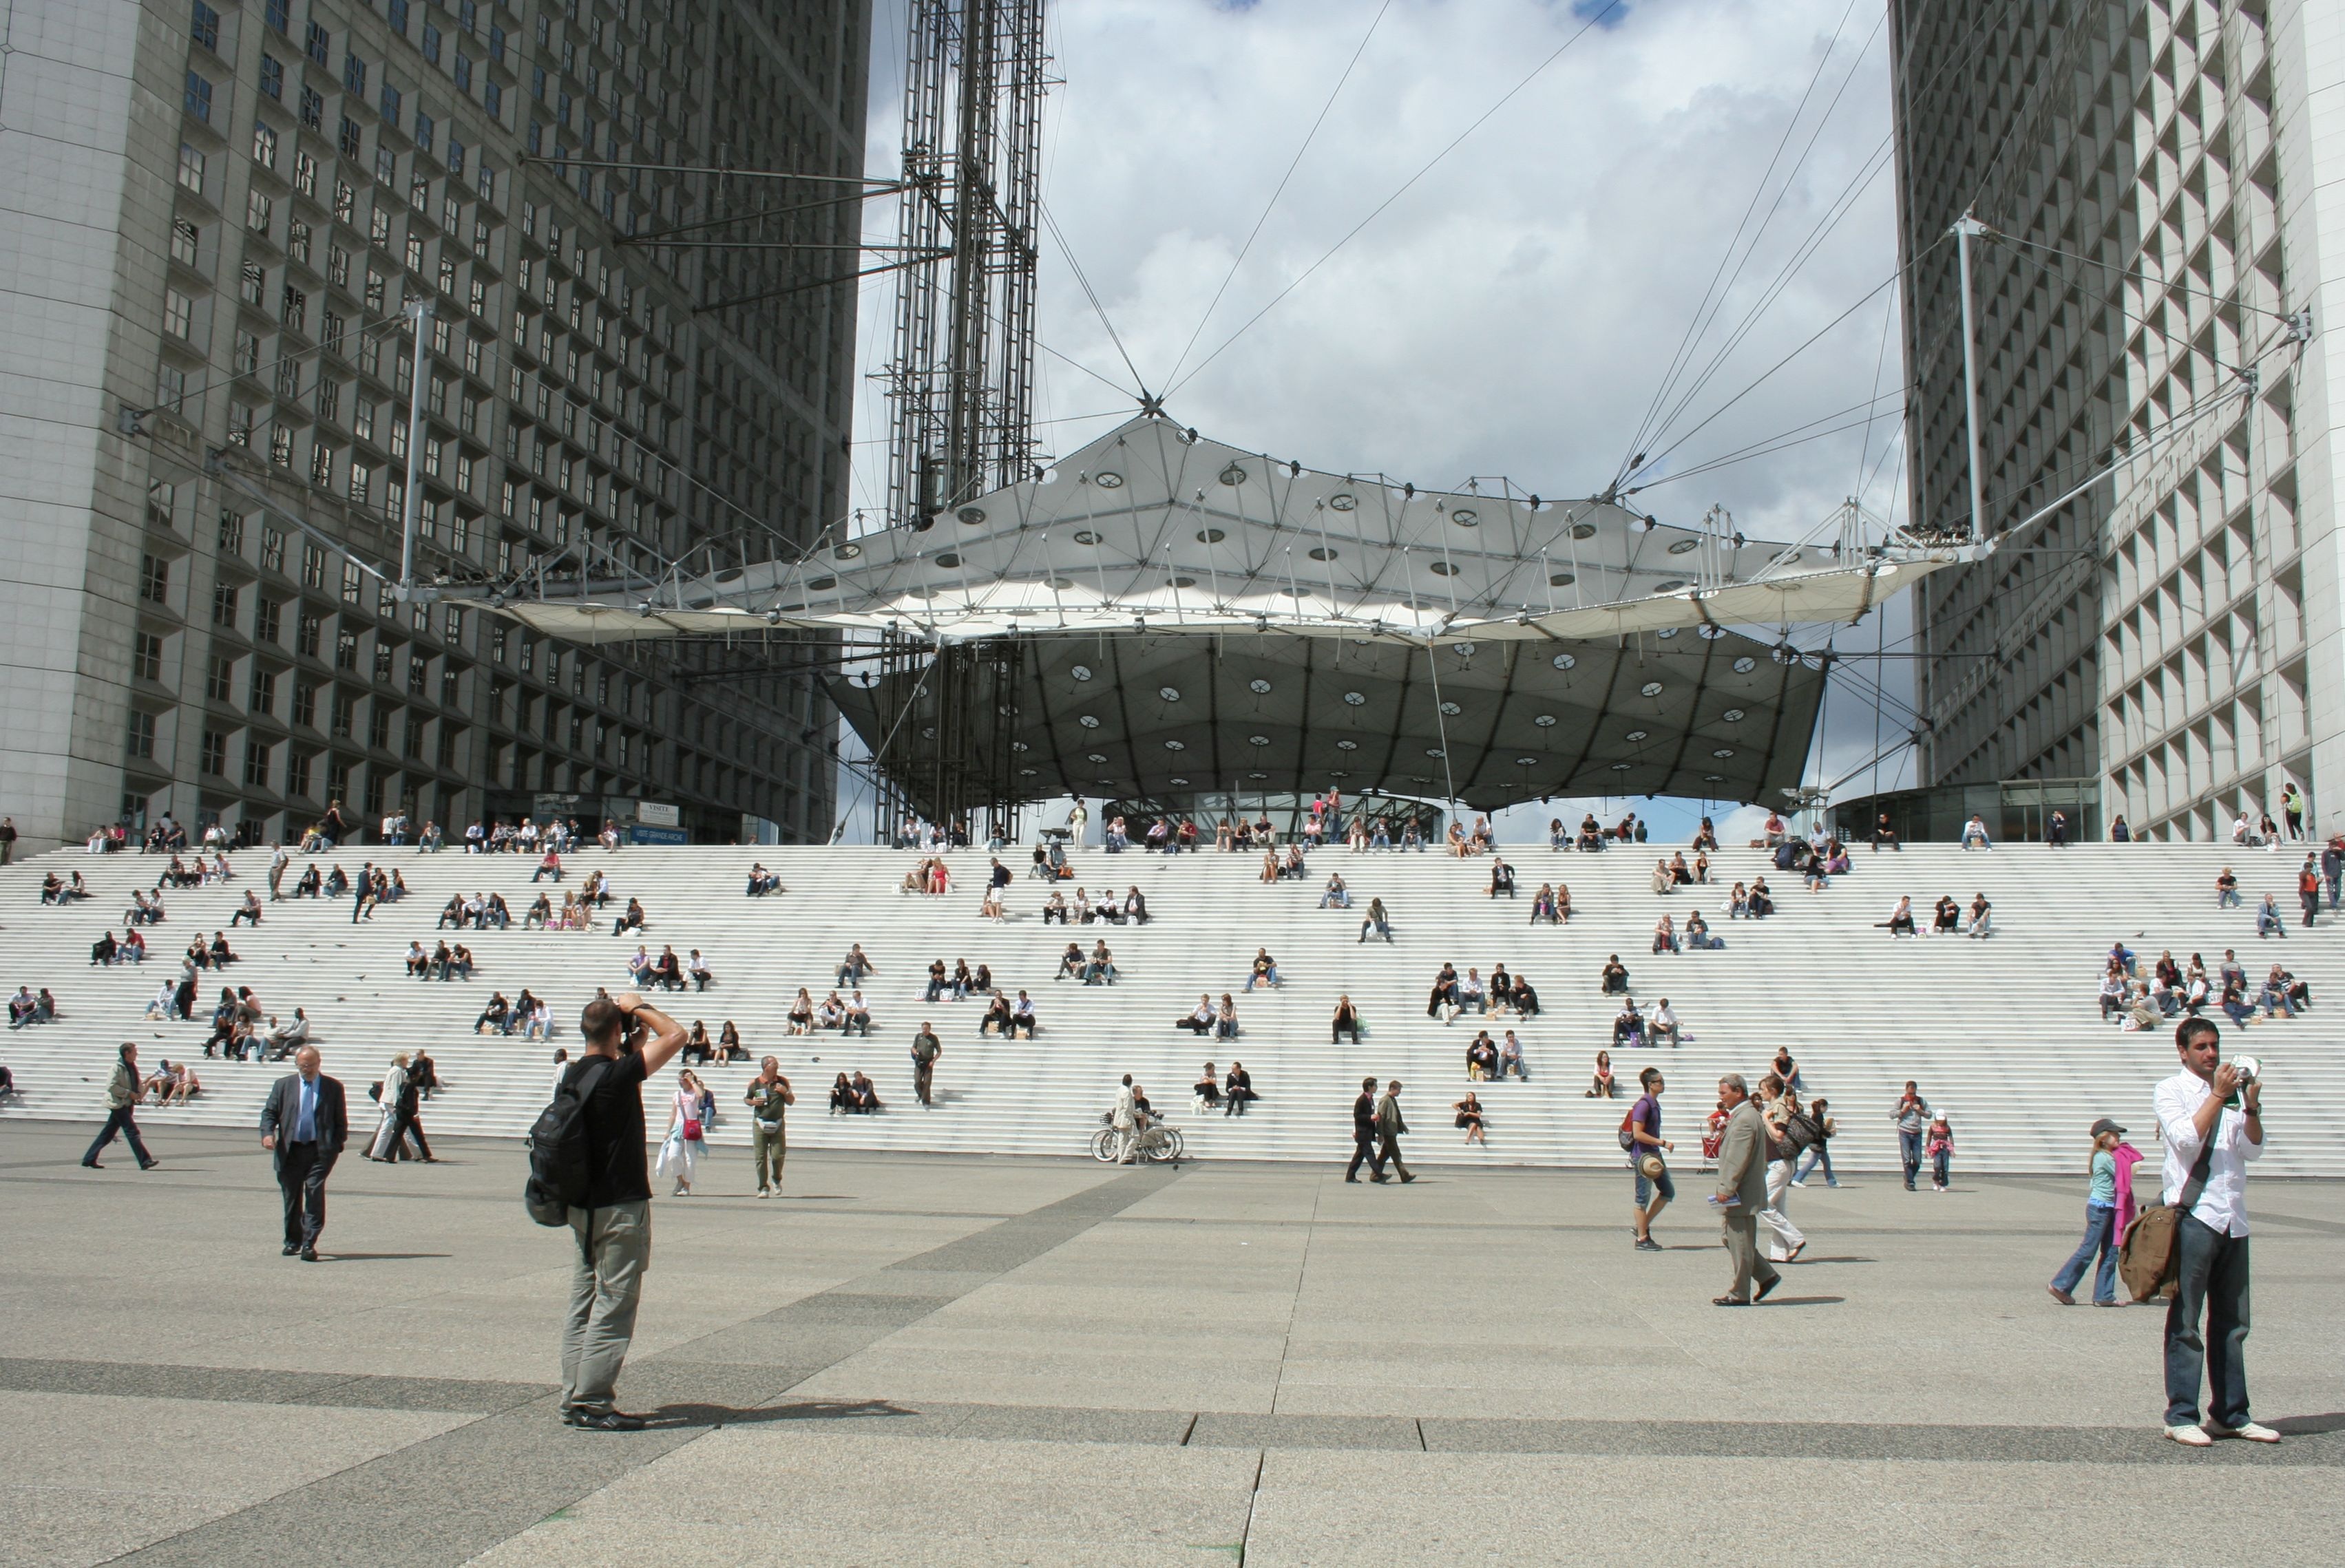
snow, structure, city, paris, crowd, tourism, stadium, arena, town square, cube, defense, the landmark, ice rink, mogern architecture, sport venue